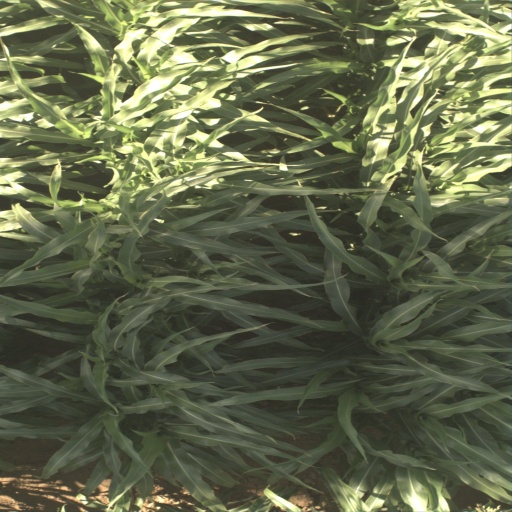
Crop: sorghum